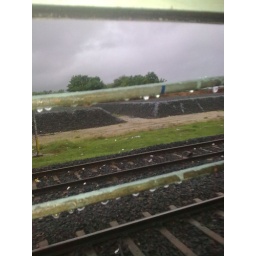
raindrops in train window